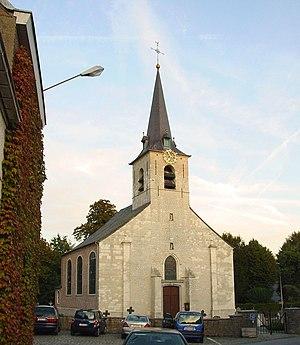
Cette page regroupe l'ensemble des monuments classés de la ville belge de Merchtem.